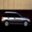
Label: automobile